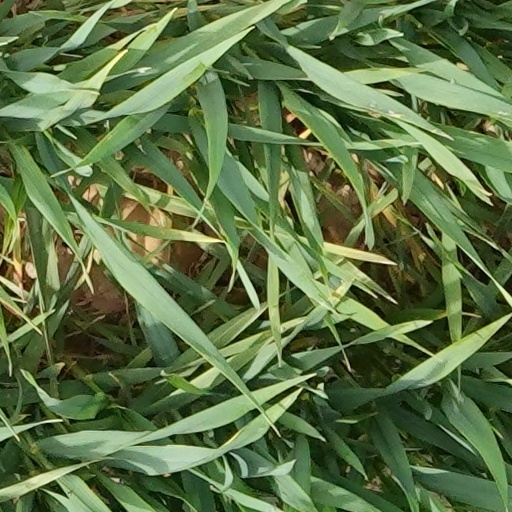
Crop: wheat